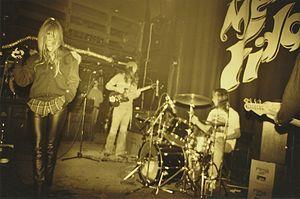
Royal Trux est un groupe de rock indépendant américain, originaire de Washington D.C. Il est formé en 1987 par Neil Hagerty et Jennifer Herrema. Le groupe est resté actif jusqu'en 2001.